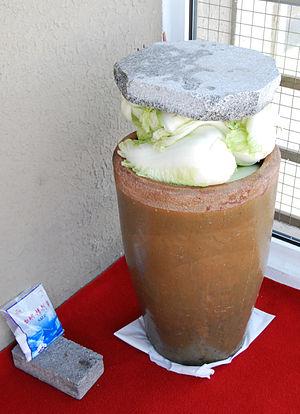
La choucroute [ ʃukʀut] est un mets composé de chou coupé finement et transformé par lacto-fermentation dans une saumure, généralement accompagné de garniture.